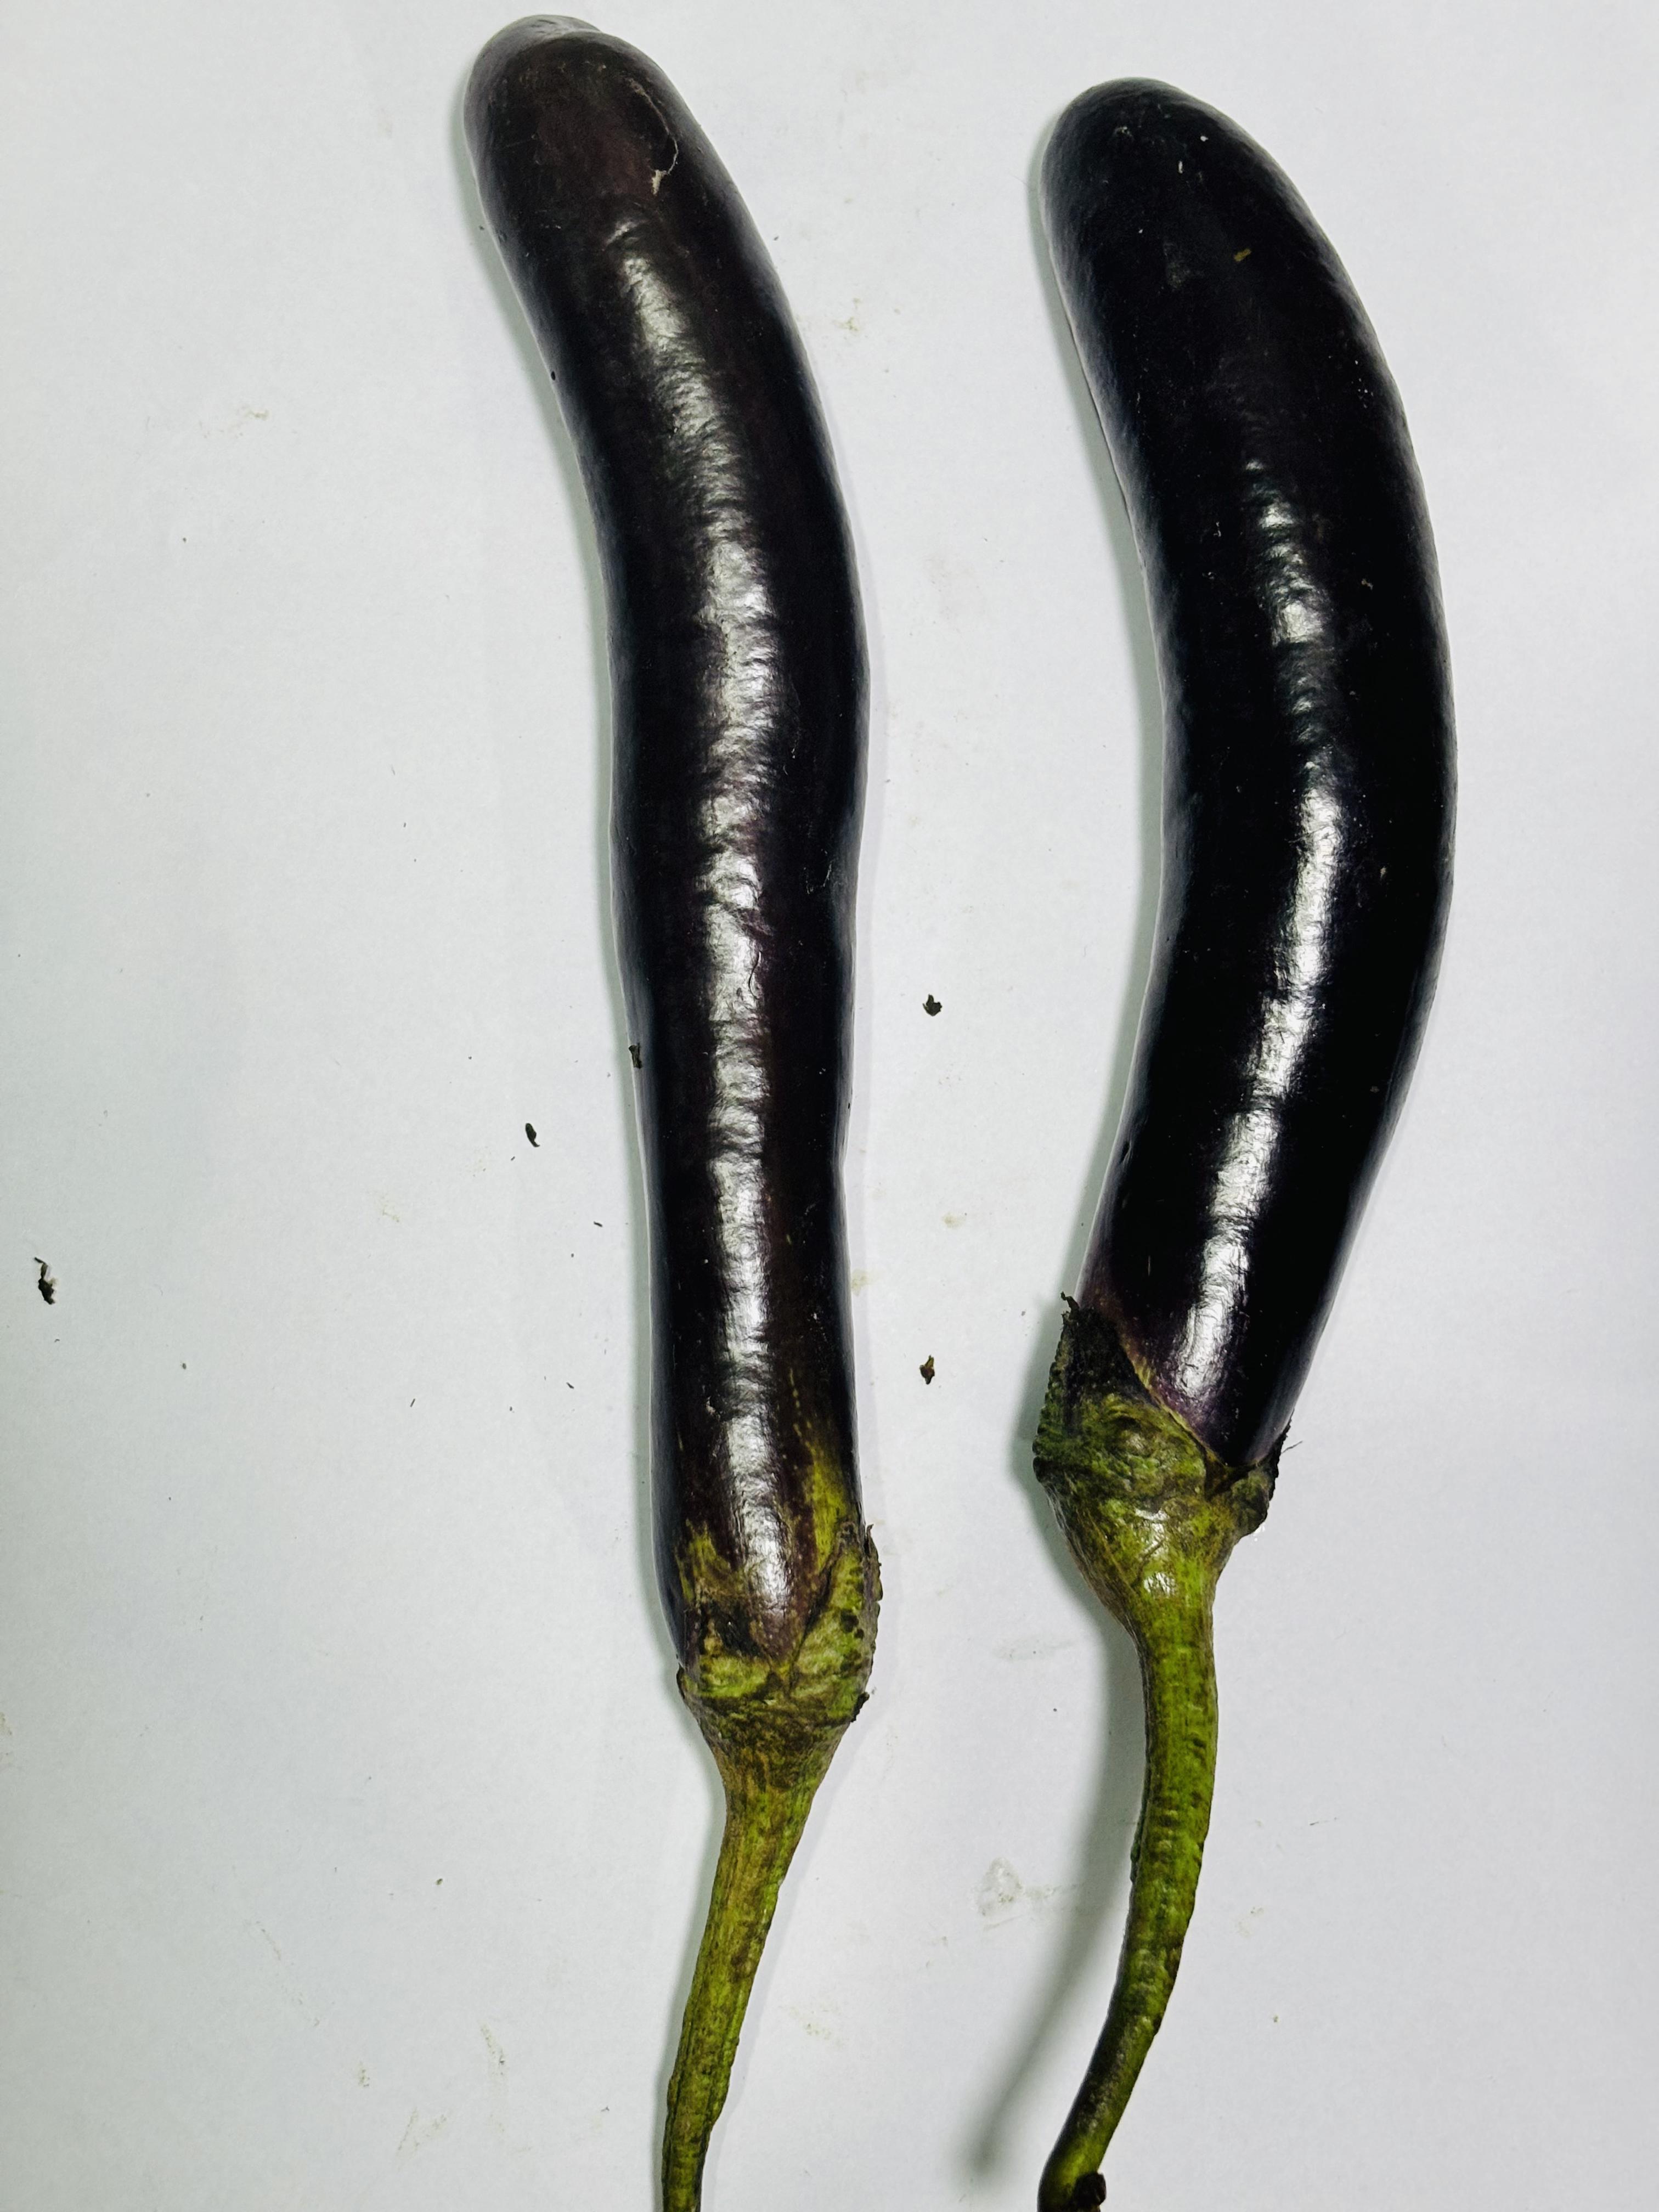
Label: Brinjal